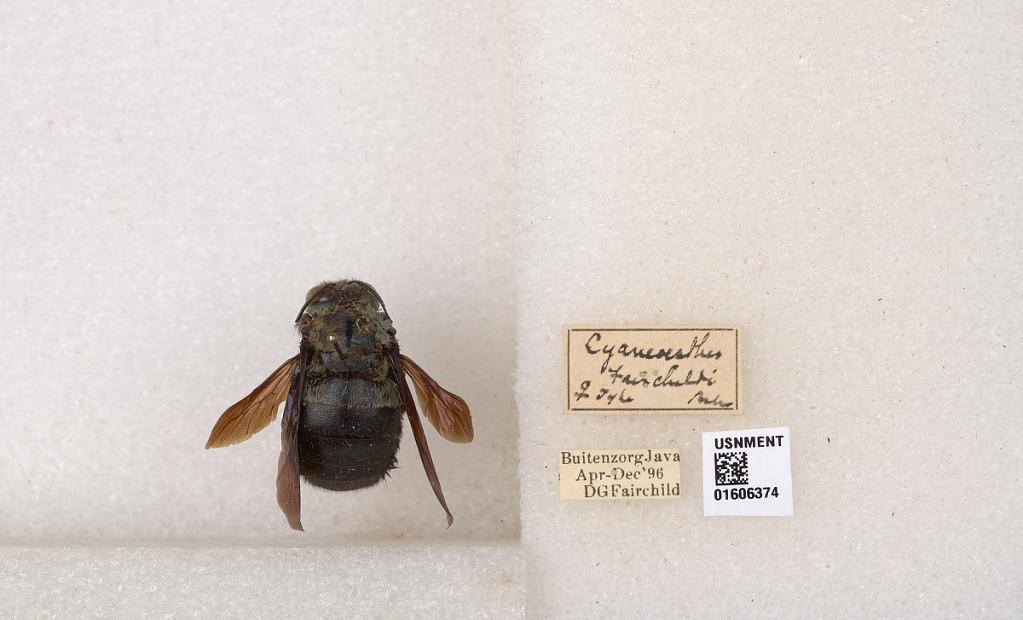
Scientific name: Xylocopa (Koptortosoma) caerulea (Fabricius)
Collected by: D. Fairchild
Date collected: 1896-4-1
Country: Indonesia
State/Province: West Java
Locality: Buitenzorg